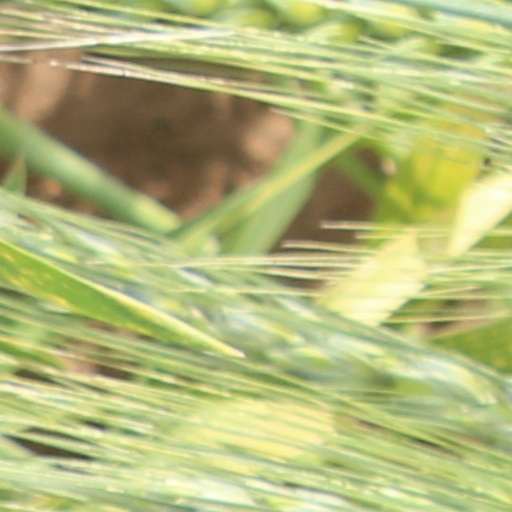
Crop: wheat